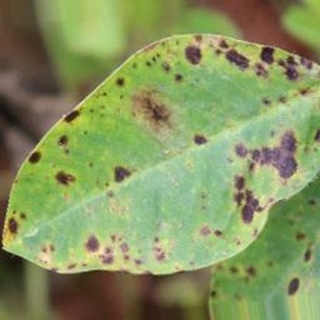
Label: groundnut_late_leaf_spot